Answer in natural language. Is black glossy countertop to the left of potted houseplant with lush green foliage? Choose between the following options: no or yes
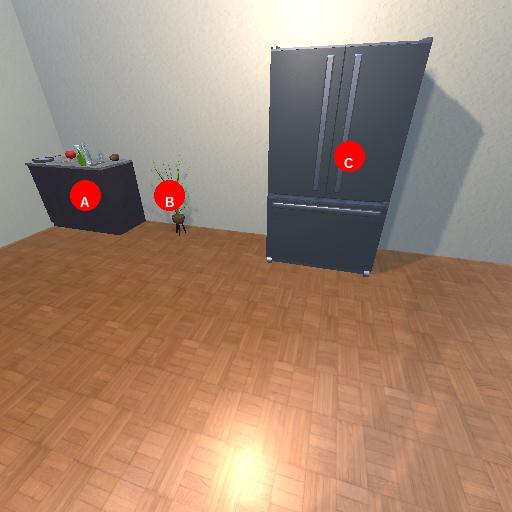
<answer>yes</answer>